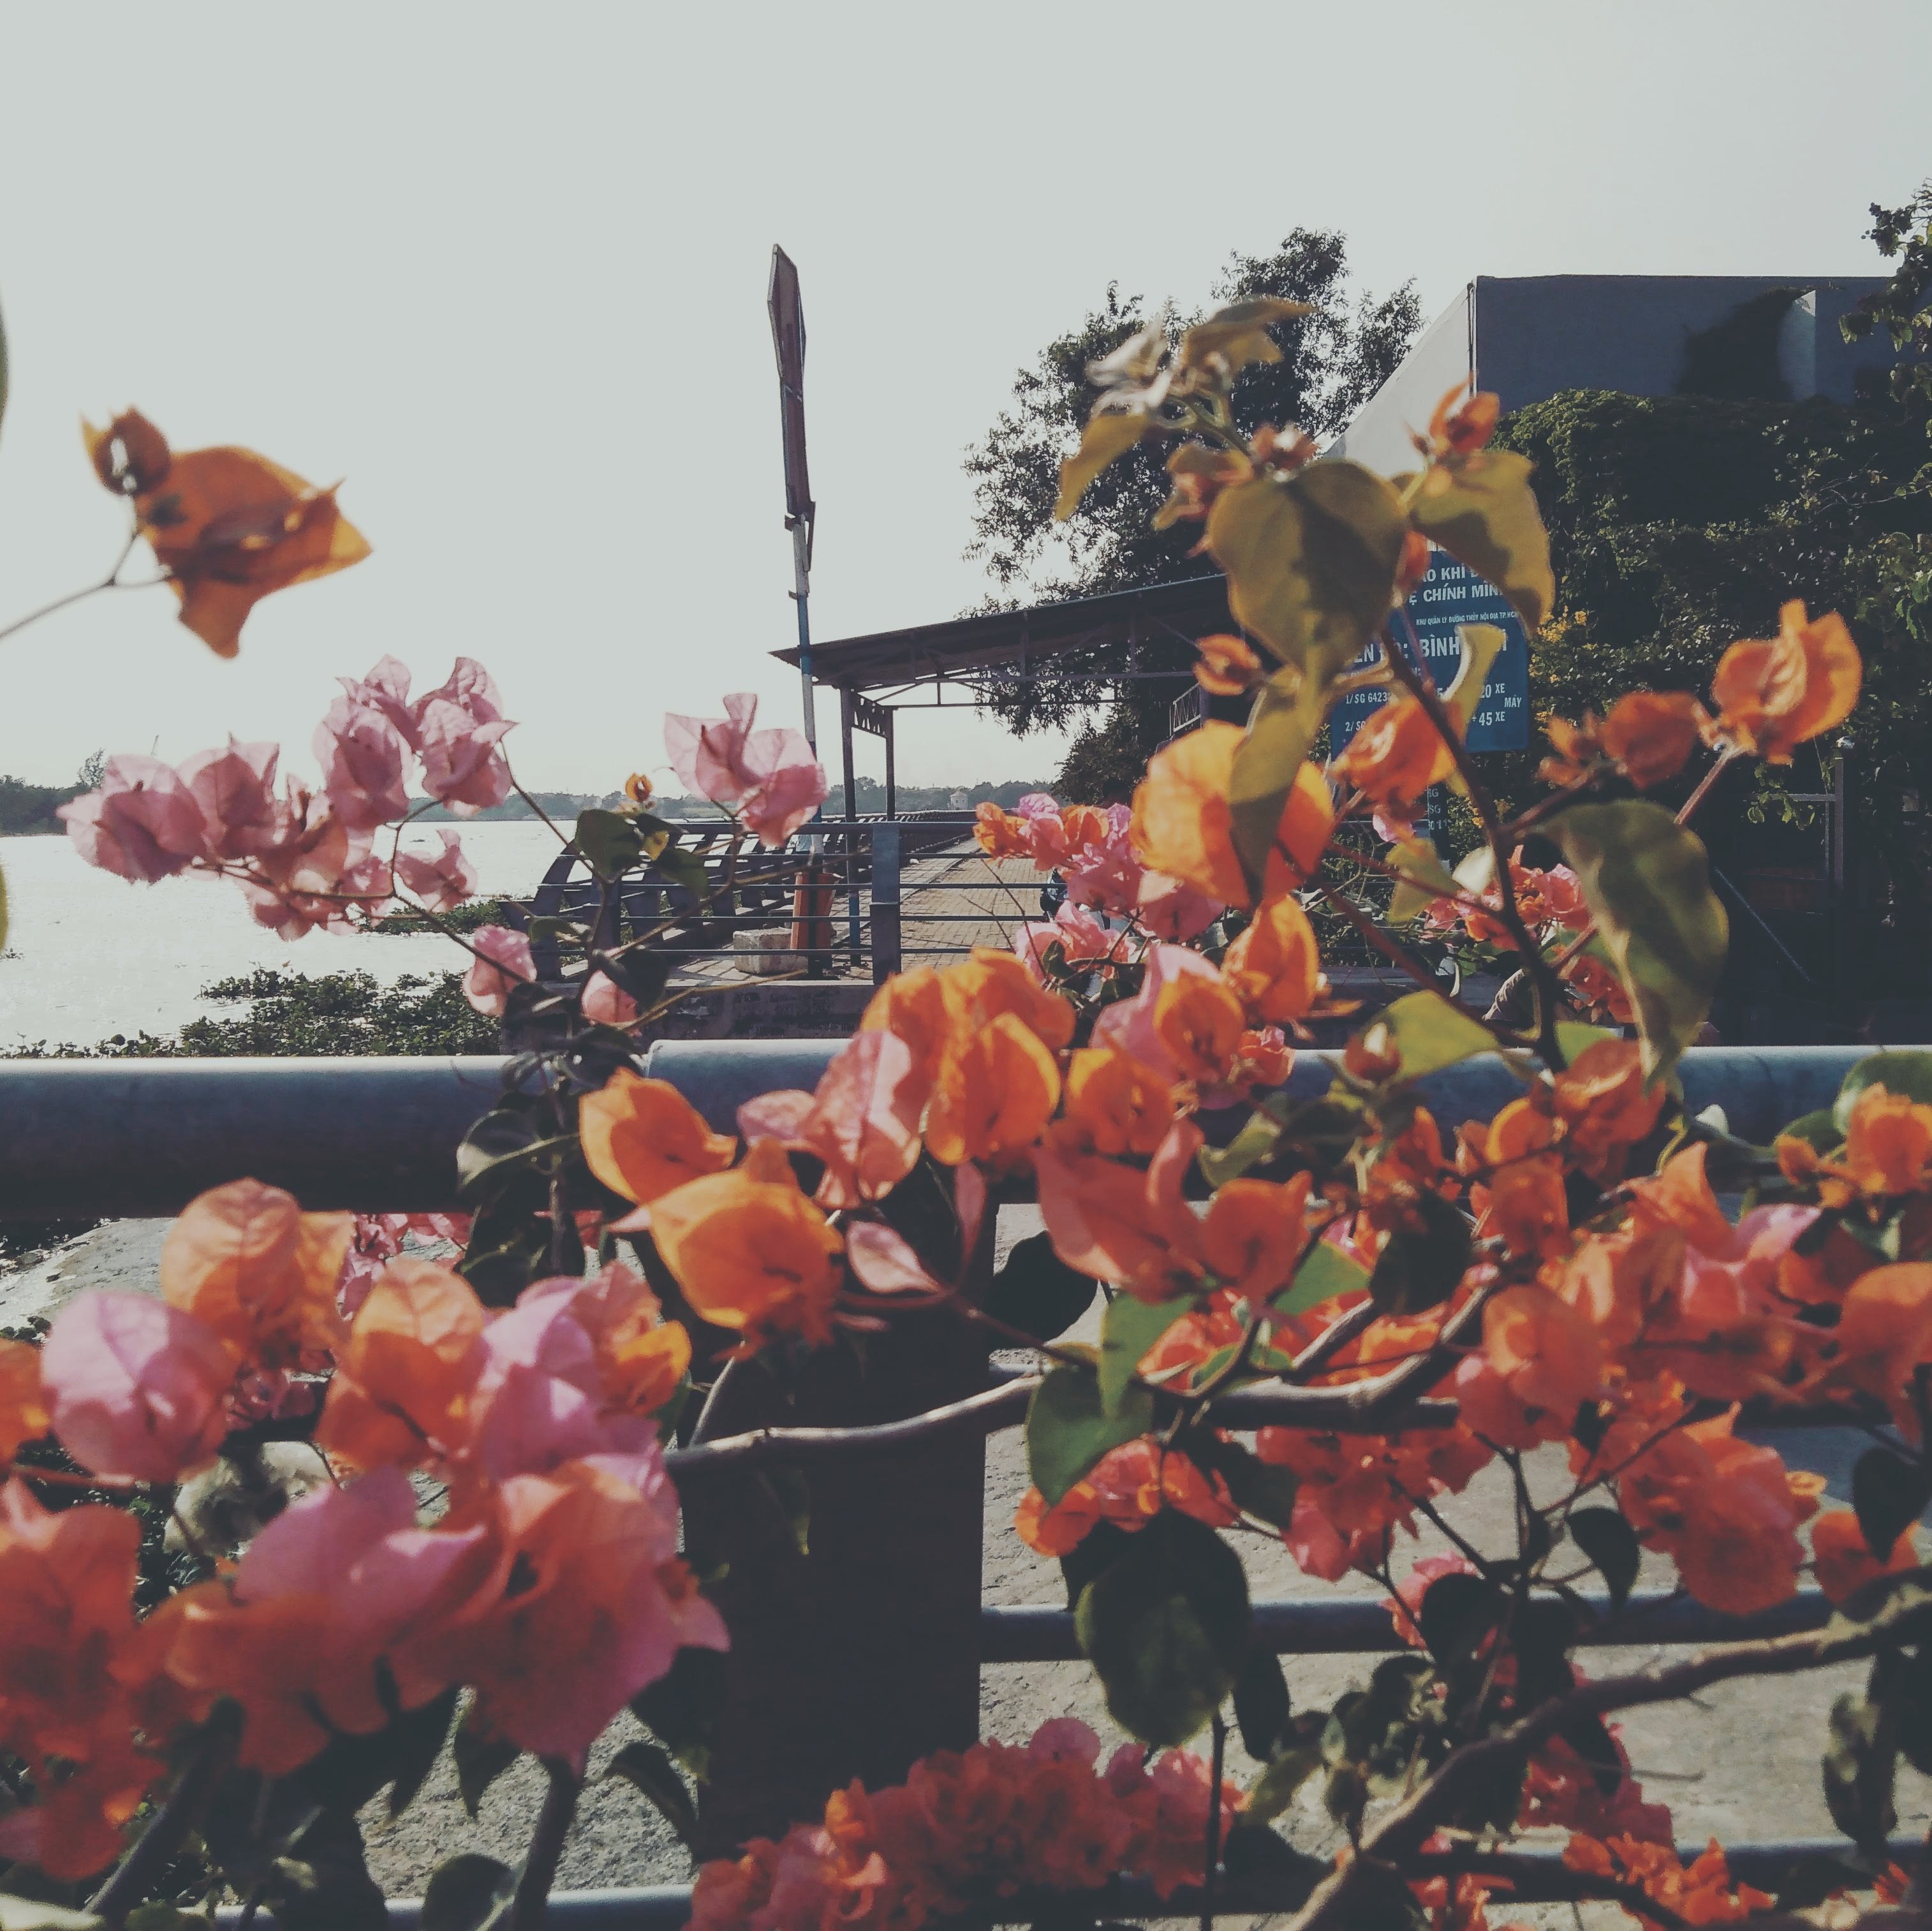
flower, plant, leaf, spring, botany, tree, blossom, branch, still life, wildflower, petal, flowering plant, autumn, perennial plant, art